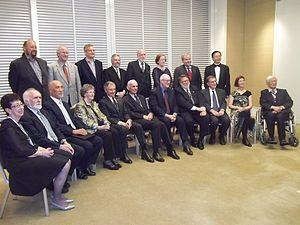
Intronisations 2012 au temple de la renommée d'Internet Debout de gauche à droite: Craig Newmark (?), Brewster Kahle, Daniel Karrenberg, Randy Bush, Vint Cerf, Patrice Lyons (pour Bob Kahn), Philip Zimmermann, Tan Tin Wee Assis de gauche à droite: Nancy Hafkin, John Klensin, Kilnam Chon, Elizabeth J. Feinler, Leonard Kleinrock, Lawrence Roberts, Steve Crocker, Raymond Tomlinson, Larry Landweber, Mitchell Baker, Toru Takahashi
Le temple de la renommée d'Internet, est un prix créé en 2012, et décerné par l'Internet Society, qui récompense l'ensemble de la carrière d'une personne, en reconnaissance de ses contributions significatives au développement et à l'avancement d'Internet. Parmi les lauréats figurent Vint Cerf, Tim Berners-Lee, Linus Torvalds, Richard Stallman et Leonard Kleinrock.